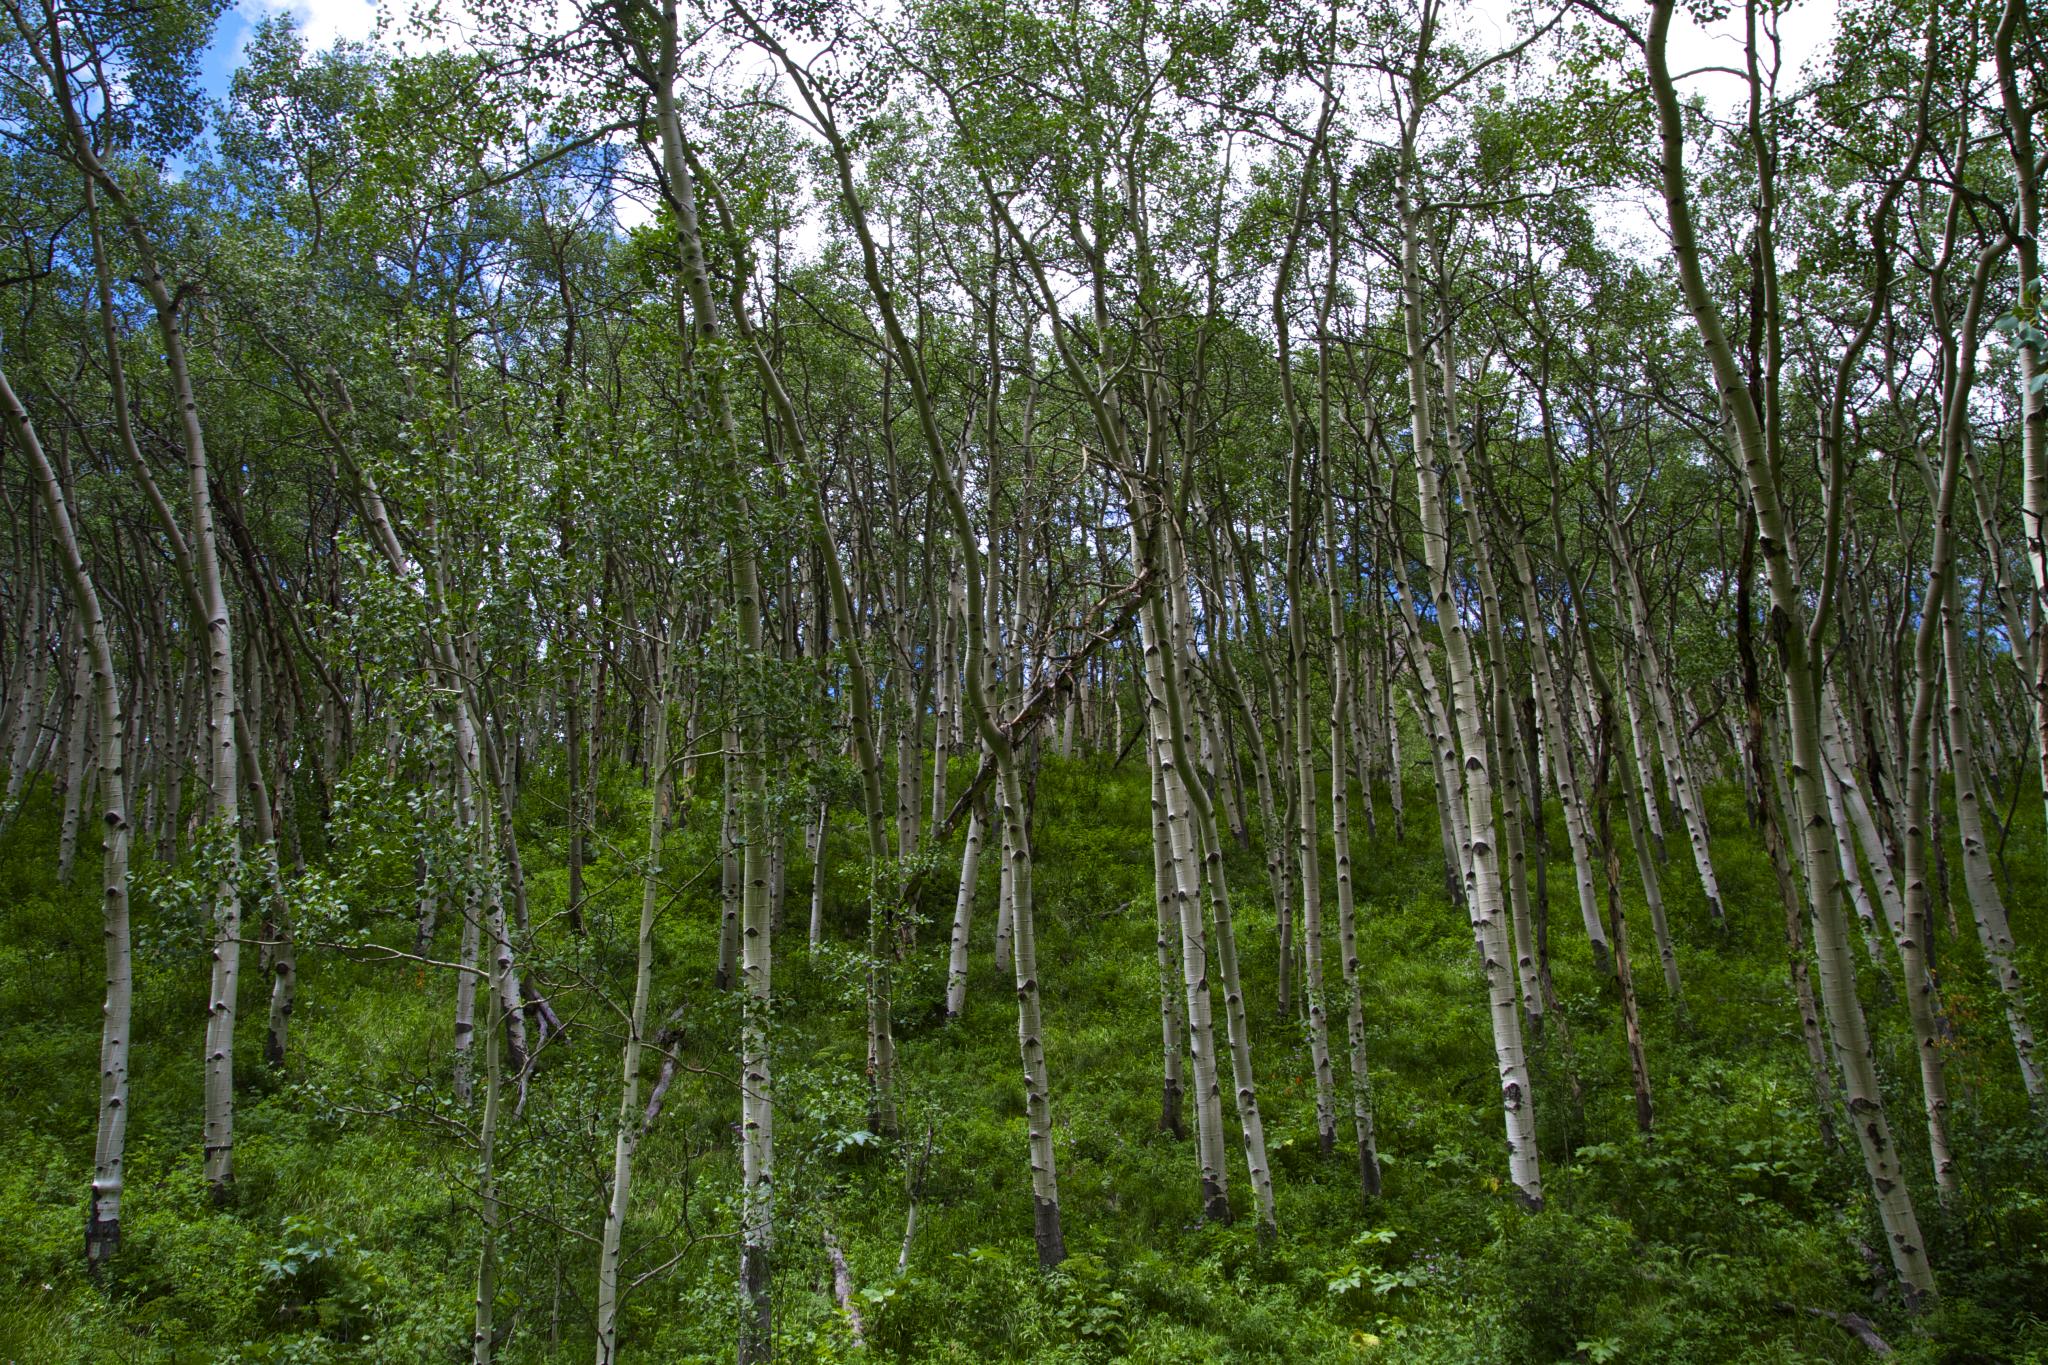
landscape, tree, nature, forest, wilderness, branch, mountain, plant, hiking, flower, trek, green, hike, lush, birch, canon, trees, eos, colorado, backpacking, canon7d, deciduous, wetland, grove, 7d, woodland, habitat, tamron1750, aspen, ecosystem, maroonbells, flowering plant, biome, old growth forest, natural environment, woody plant, temperate broadleaf and mixed forest, temperate coniferous forest, land plant